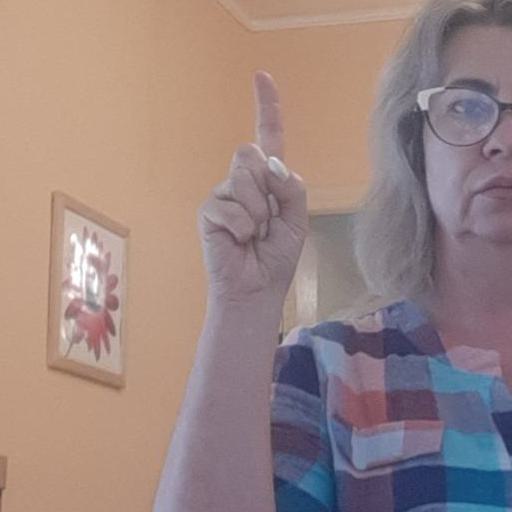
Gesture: one